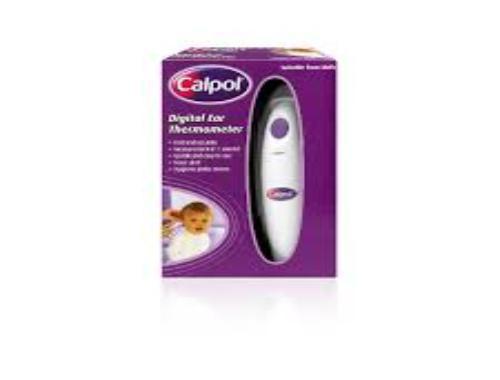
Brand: Calpol
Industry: Medical